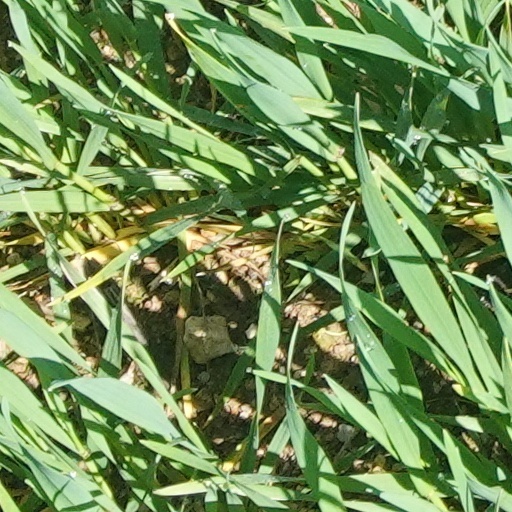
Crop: wheat